2023 Hollywood Casino 400

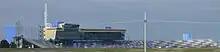
Kansas Speedway, the track where the race was held.

Kansas Speedway is a tri-oval race track in Kansas City, Kansas. It was built in 2001 and it currently hosts two annual NASCAR race weekends. The IndyCar Series also raced at here until 2011. The speedway is owned and operated by the International Speedway Corporation.